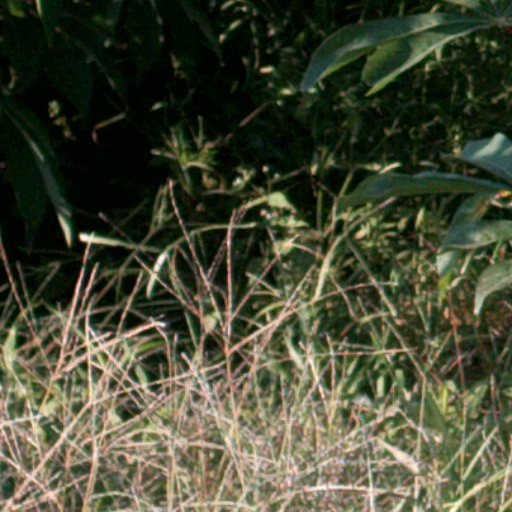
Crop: cassava